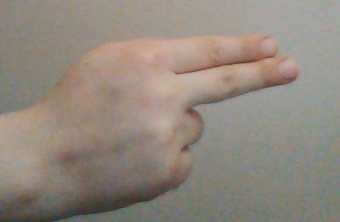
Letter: ain